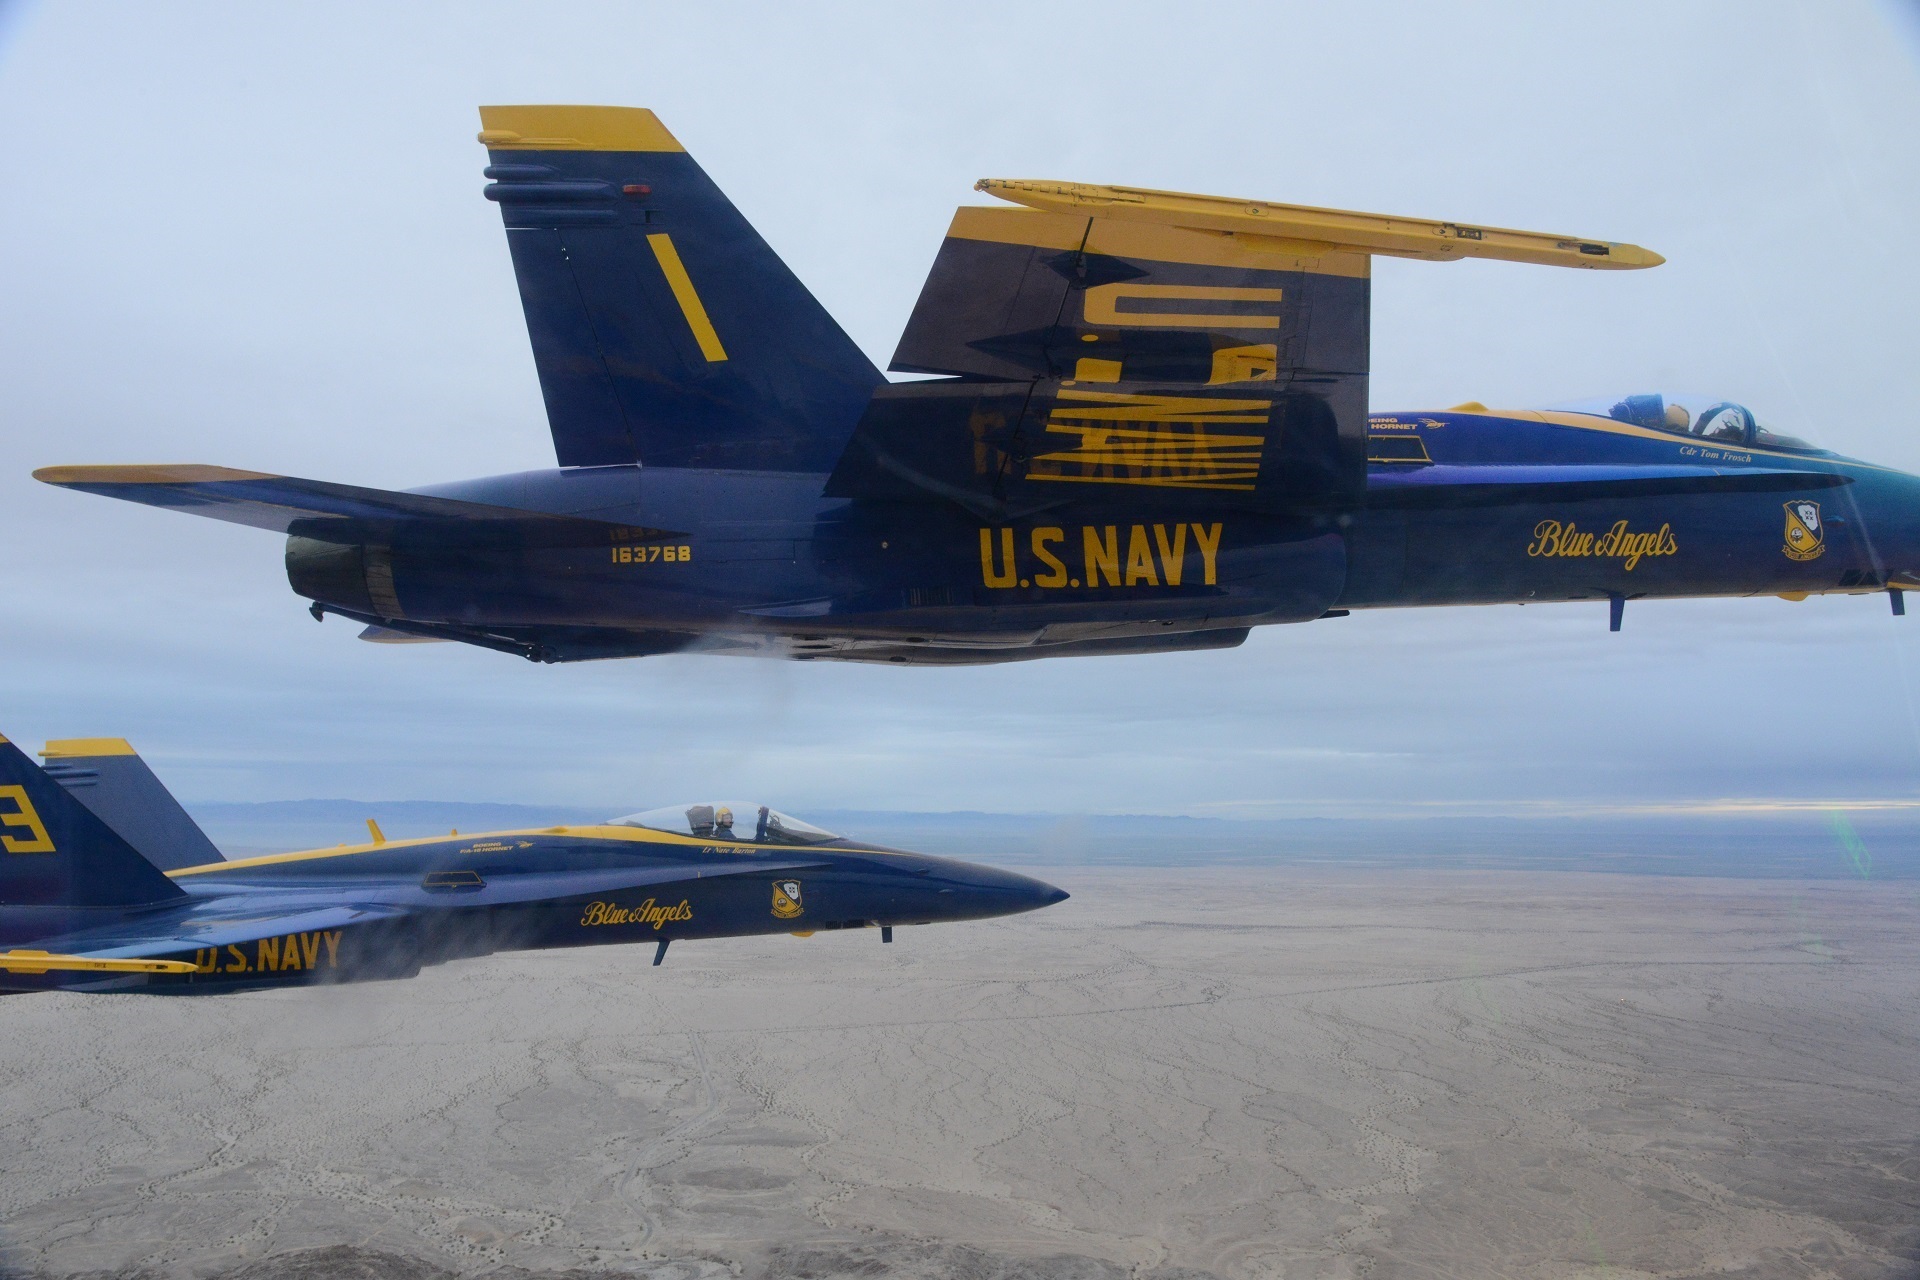
group, smoke, airplane, aircraft, vehicle, aviation, flight, usa, skill, team, airplanes, performance, teamwork, navy, planes, boeing, jets, blue angels, air show, air force, jet aircraft, demonstration squadron, aerobatics, team work, fighters, fighter aircraft, military aircraft, atmosphere of earth, mcdonnell douglas fa 18 hornet, sukhoi su 27, rocket powered aircraft